Riverland

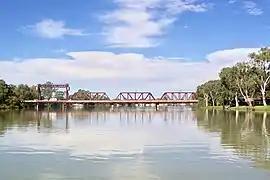
Paringa Bridge over the River Murray

The Riverland is a region of South Australia. It covers an area of along the River Murray from where it flows into South Australia from New South Wales and Victoria downstream to Blanchetown. The major town centres are Renmark, Berri, Loxton, Waikerie, Barmera and Monash, and many minor townships. The population is approximately 35,000 people.